Michael Dukakis

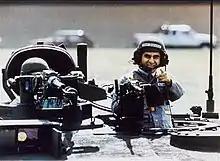
The photograph of Dukakis in an M1 Abrams tank from the US presidential election of 1988.

Using the phenomenon termed the "Massachusetts Miracle" to promote his campaign, Dukakis sought the Democratic Party nomination for President of the United States in the 1988 United States presidential election, prevailing over a primary field that included Jesse Jackson, Dick Gephardt, Paul Simon, Gary Hart, Joe Biden and Al Gore, among others. Composer John Williams wrote "Fanfare for Michael Dukakis" in 1988 at the request of Dukakis's father-in-law, Harry Ellis Dickson. The piece was premiered under the baton of Dickson (then the Associate Conductor of the Boston Pops) at that year's Democratic National Convention. Dukakis won the Democratic nomination, with 2,877 out of 4,105 delegates. He chose Senator Lloyd Bentsen of Texas to be his vice presidential running mate. Dukakis was pro-choice on the issue of abortion.